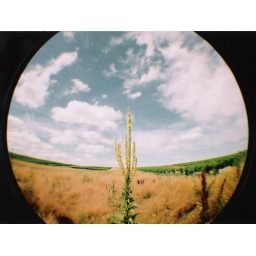
in a field and vineyard near our house